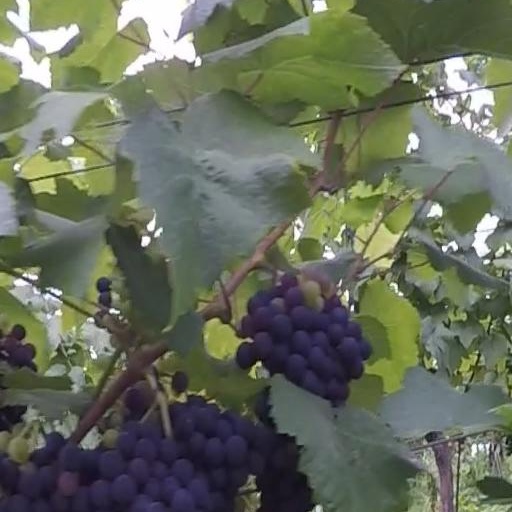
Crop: grape